Steve Turre

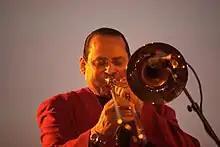
Steve Turre performing in 2010

Stephen Johnson Turre (born September 12, 1948, in Omaha, Nebraska) is an American jazz trombonist and a pioneer of using seashells as instruments, a composer, arranger, and educator at the collegiate-conservatory level. For years, Turre has been active in jazz, rock, and Latin jazz – in live venues, recording studios, television, and cinema production.